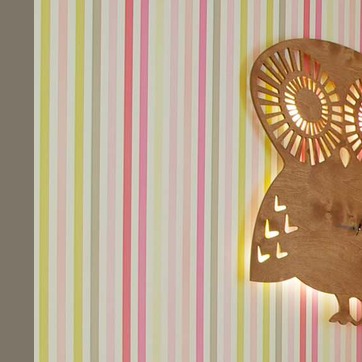
Material: wallpaper